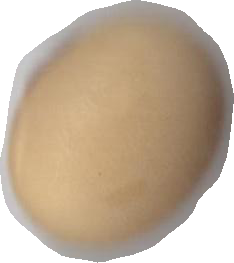
Variety: Anjasmoro